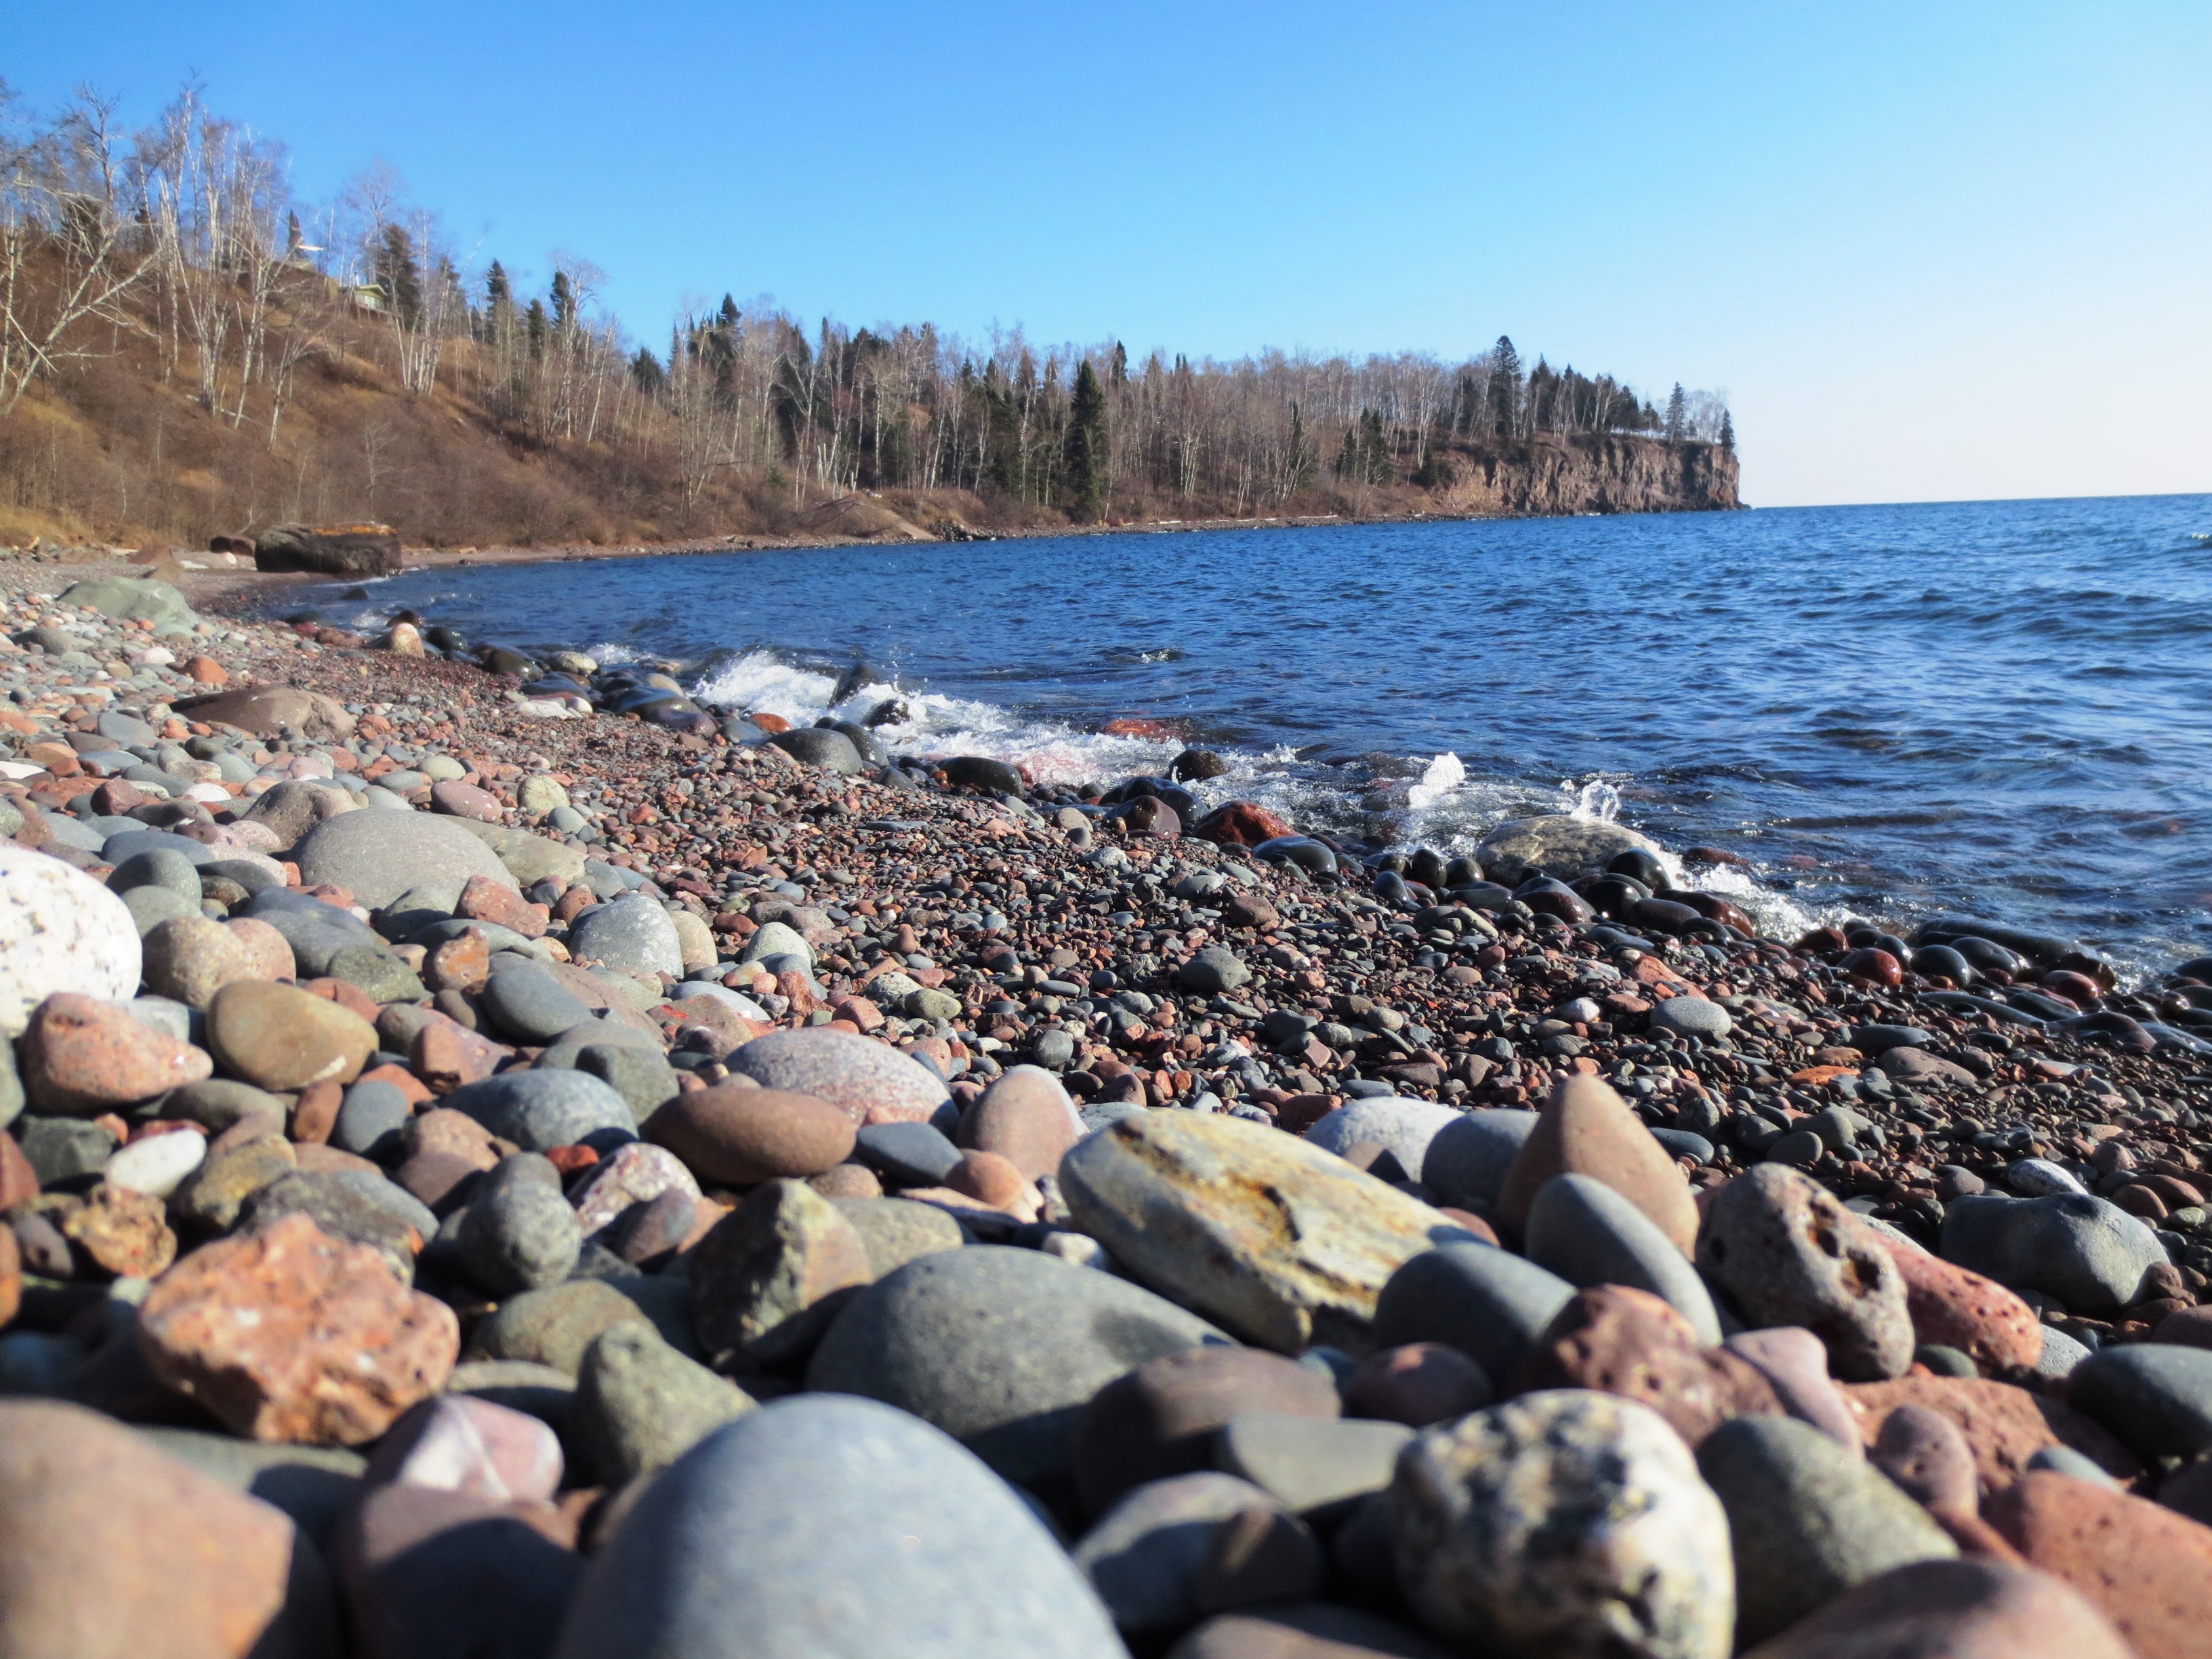
beach, landscape, sea, coast, water, nature, rock, sky, shore, lake, cobblestone, shoreline, cove, bay, material, body of water, waves, geology, pebbles, breakwater, cape, minnesota, lake superior